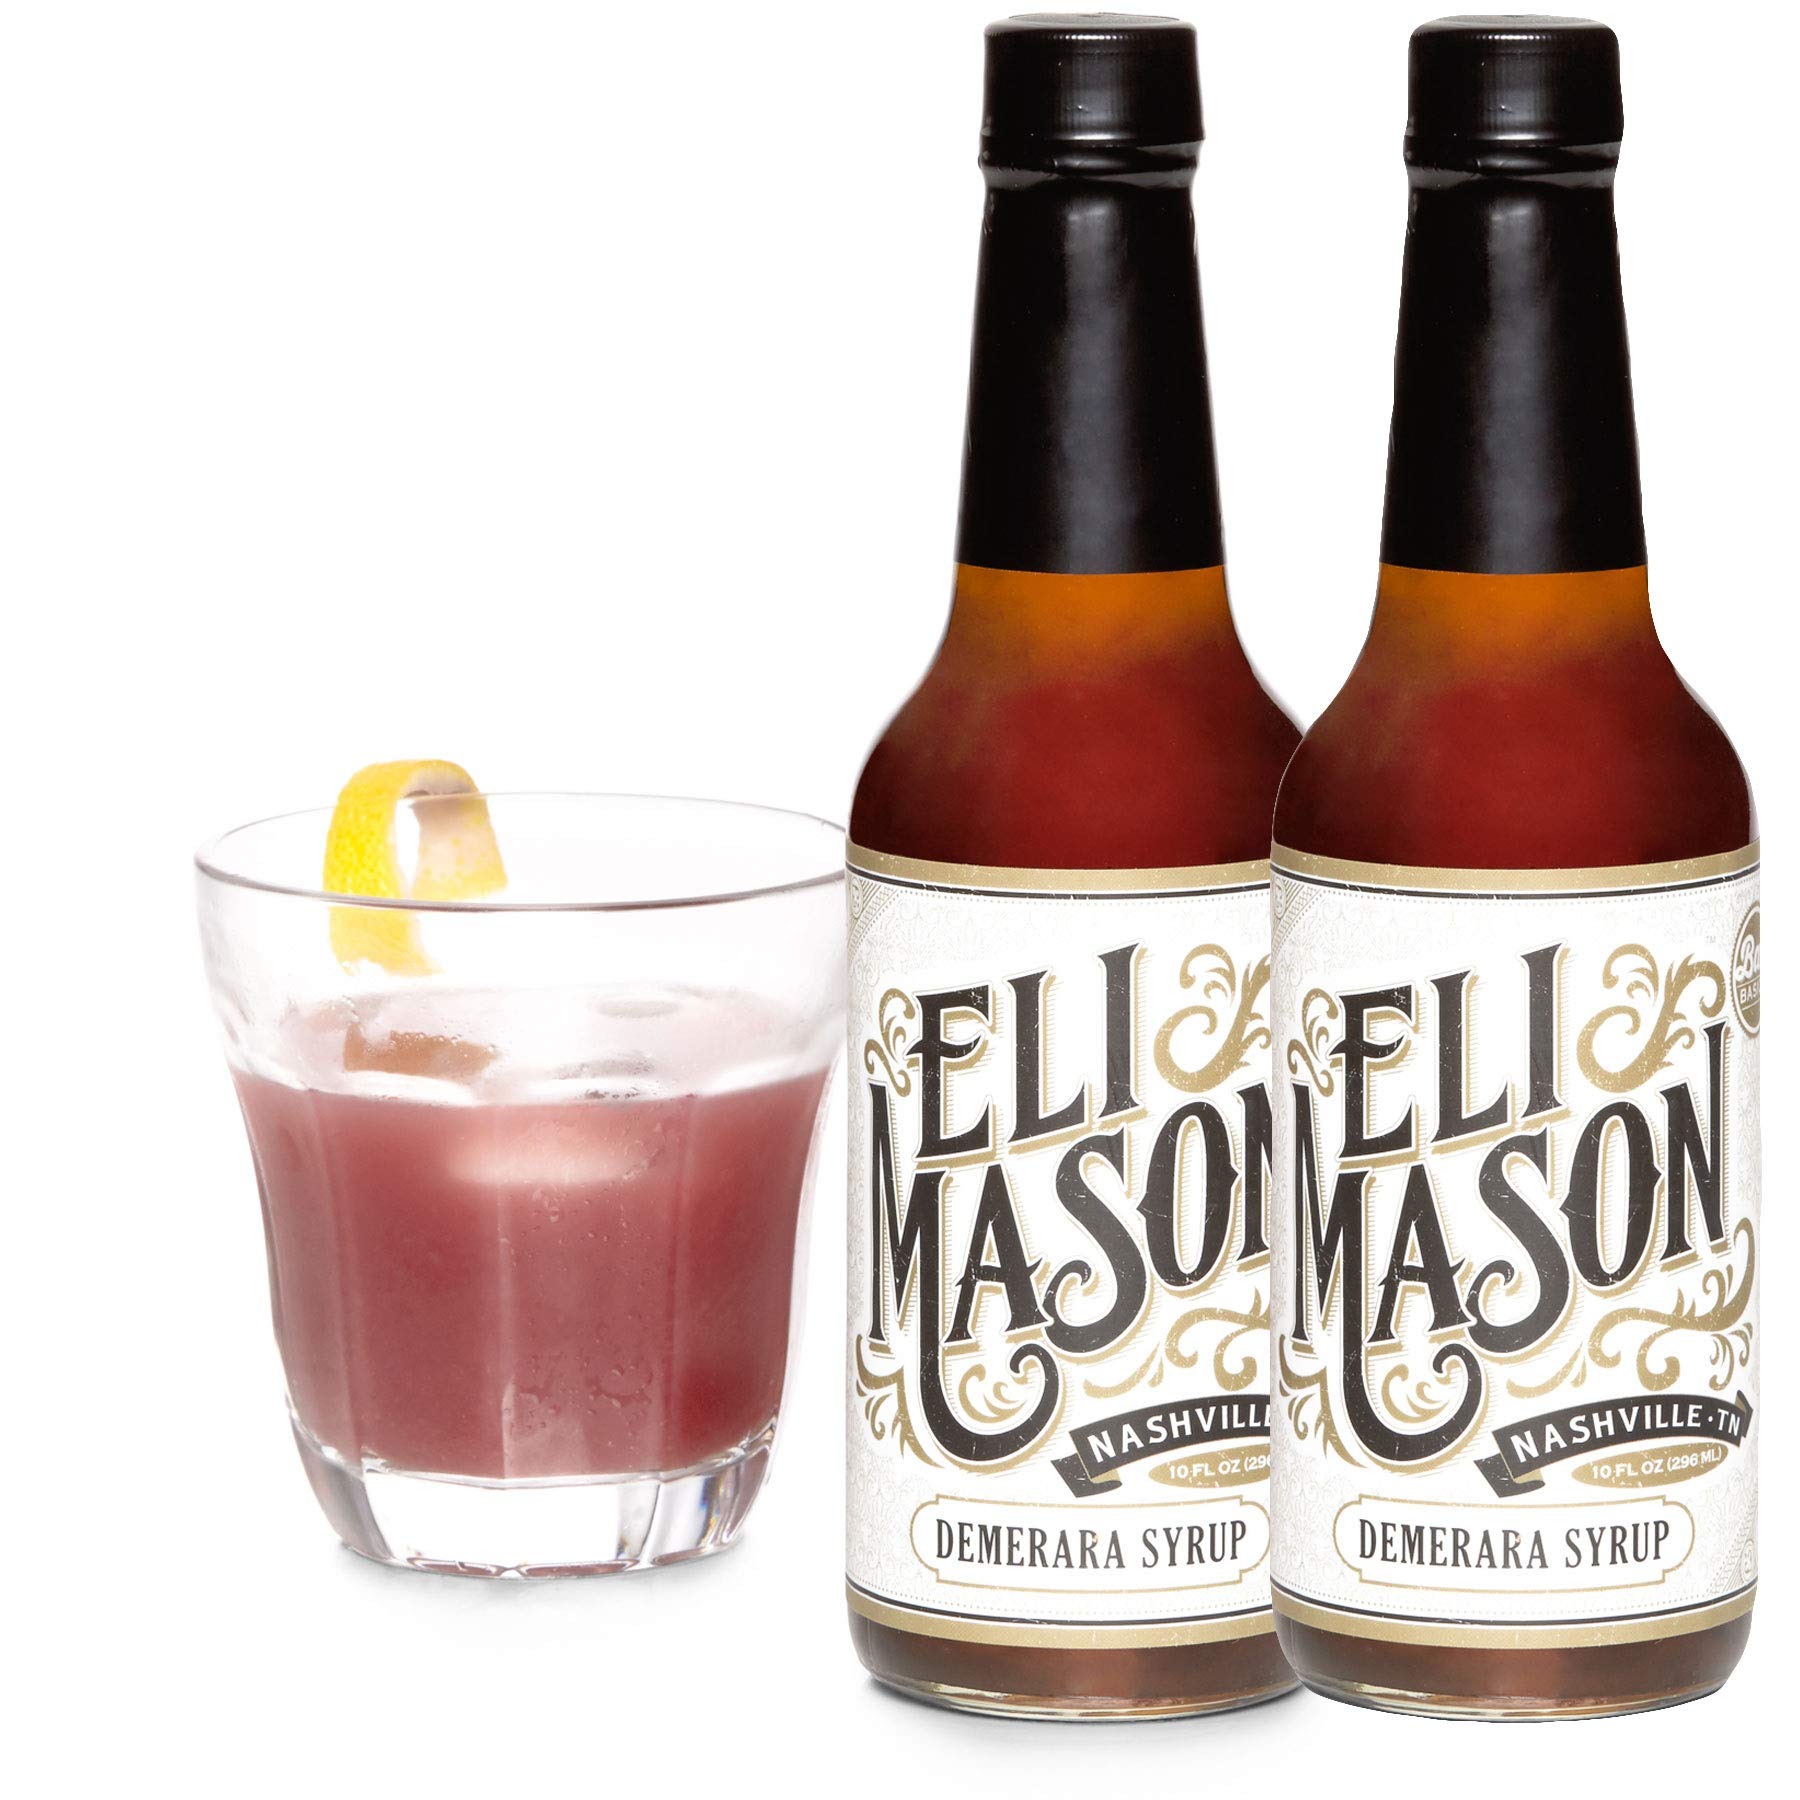
Item Name: Eli Mason Demerara Cocktail Mixer - All-natural Demerara Syrup - Uses Real Cane Demerara Sugar & Proprietary Blend Of Cocktail Bitters - Made In USA, Small Batch Cocktail Mixes - 2 x 10 Ounces
Bullet Point 1: HITTING THE RIGHT NOTES: Premium Demerara Syrup for Cocktails to help you prepare a range of sweet, heady & exciting concoctions; two 10 ounce bottles, each good for 12-15 generous, delicious servings
Bullet Point 2: PREMIUM INGREDIENTS: Eli Mason Demerara Cocktail Mixer uses premium, all-natural ingredients that bring the best out of your drink; Made with great care & in small batches at our Nashville facility
Bullet Point 3: RICH DEMERARA SUGAR: Unlike ordinary cocktail syrups or cocktail mixes, we use real, minimally processed Demerara sugar; No corn syrup is used in the making of Eli Mason Demerara Cocktail Mixer
Bullet Point 4: PROPRIETARY BLEND OF COCKTAIL BITTERS: Our proprietary blend of cocktail bitters lends a natural, sweet & smooth flavor profile your drinks; An all-purpose cocktail mixer for your home bar & kitchen
Bullet Point 5: POUR, STIR, ENJOY: It won’t take you longer than a minute to prepare a glass of a sugary, rich & flavorful drink with Eli Mason Demerara Cocktail Drink Mix; Click ‘Add to Cart’ to order right away
Product Description: It’s hard to define a good drink because it’s a very personal affair. But one thing is for sure – if it hasn’t got the character it deserves, it’s not a good drink. And this character isn’t just about the flavors, the aromas or the color, it’s about the traditions, the uniqueness & of course, the effort. At Eli Mason, we understand how to bring your favorite cocktail (or any drink, for that matter) to life. We’ve put in years’ worth of collective efforts into perfecting the flavor, aroma & color combinations that are guaranteed to speak to every American connoisseur. Our range of cocktail mixers – something that started with our signature Old Fashioned Cocktail Mix – combines premium, all-natural ingredients including real cane sugar & our proprietary cocktail bitters. A touch of Nashville flair, combined with the finest ingredients from across the country, packed in a pretty bottle – that’s what you’ll be getting with every Eli Mason Cocktail Mixer. Now, all that’s left for you to do is fix yourself a lovely cocktail!
Value: 10.0
Unit: Ounce

Price: 37.53